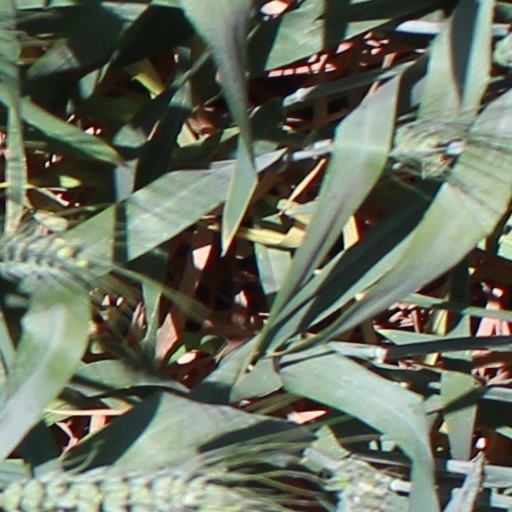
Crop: wheat